William J. Barker (Denver mayor)

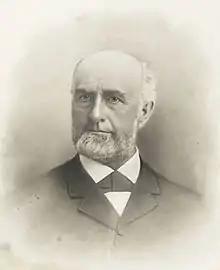
Barker, circa 1875

William J. Barker (December 23, 1831 – March 27, 1900) was an American politician who served as the mayor of Denver, Colorado from 1874 to 1876. He was a pioneer and moved to Denver in 1860, buying a large amount of property. 1876, Barker's last year as mayor office, is the same year Colorado was granted statehood.